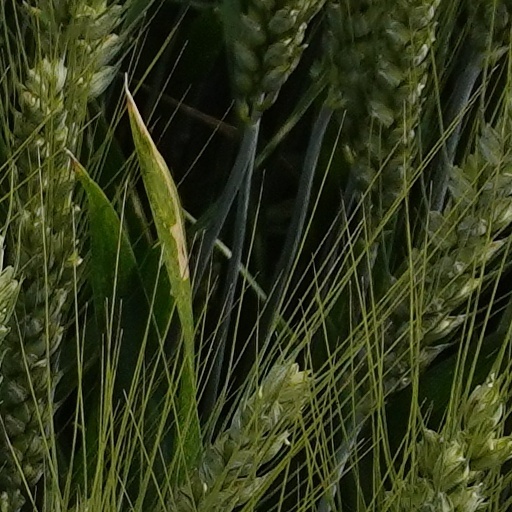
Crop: wheat